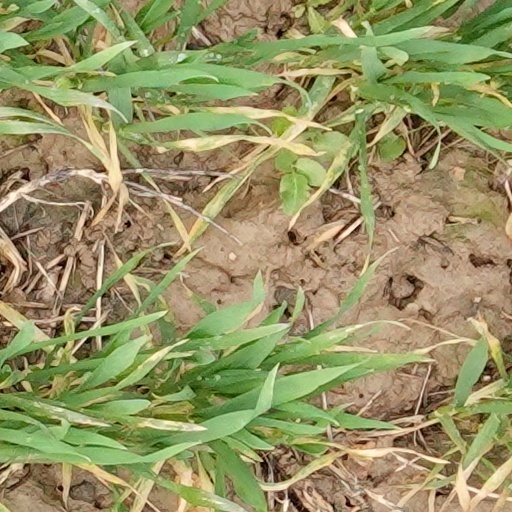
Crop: wheat